Extracellular RNA

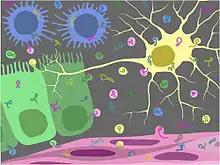
A cartoon representation of the environments in which extracellular RNAs have been discovered.

Both prokaryotic and eukaryotic cells are known to release RNA, and this release can be passive or active. The Endosomal Sorting Complex Required for Transport (ESCRT) machinery was previously considered as a possible mechanism for RNA secretion from the cell, but more recently research studying microRNA secretion in human embryonic kidney cells and "Cercopithecus aethiops" kidney cells identified neutral sphingomyelinase 2 (nSMase2), an enzyme involved in ceramide biosynthesis, as a regulator of microRNA secretion levels. ExRNAs are often found packaged within vesicles such as exosomes, ectosomes, prostasomes, microvesicles, and apoptotic bodies. Although RNAs can be excreted from the cell without an enveloping container, ribonucleases present in extracellular environments would eventually degrade the molecule.